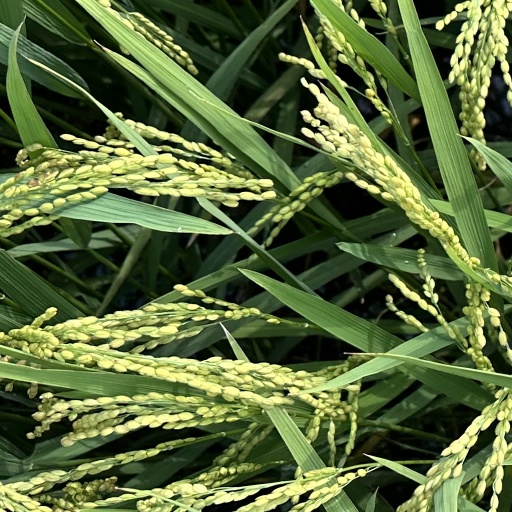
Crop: rice